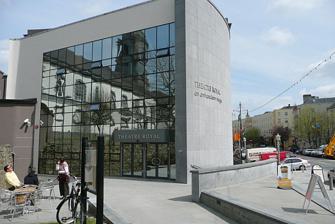
Building: Theatre Royal Waterford
Country: Ireland
Year built: 1785
Theatre in Waterford, Ireland Theatre Royal Waterford Amharclann Ríoga Phort Láirge Waterford Theatre Theatre Royal Waterford Location within Ireland Address The Mall Waterford Republic of Ireland Coordinates 52°15′35″N 7°06′25″W / 52.2597°N 7.10696°W / 52.2597; -7.10696 Public transit Lombard Street bus stop (bus routes 607, 617, 627) Parnell Street bus stops Waterford Plunkett railway station (walk 1.5 km / 1 mile) Type theatre Capacity 430 Construction Opened 1785 Renovated 1876 Architect John Roberts Website theatreroyal .ie The Theatre Royal Waterford is a theatre located in Waterford , Ireland. History A bust of the composer and musician William Vincent Wallace (1812–1865) stands outside the Theatre Royal. The Theatre Royal was founded as a patent theatre in 1785, with playhouse and Assembly Rooms designed by local architect John Roberts ; As You Like It was the first production. The Ball Room (Large Room) opened in 1788. James Sheridan Knowles 's first work, Leo; or, The Gipsy , premiered at Waterford in 1810. The actress Maria Ann Campion was also associated with the theatre. The theatre suffered a fire on 5 April 1837. In November 1846, during the early part of the Great Famine , the theatre was "compelled to close its doors prematurely." At the time, a Mr Watkins Burroughs was manager. The building was upgraded to its current form in 1876, under John Royston, who showed comedies and opera buffa . Oscar Wilde lectured at the Theatre Royal after his famous 1882 tour of the U.S. In January 1882 there was a small fire during a performance of H. M. S. Pinafore , but the manager calmed the audience and the fire was extinguished without loss of life. Smoking was forbidden in 1882, as a fire control measure, rather than as a public health issue. Fred Jarman's Sarah was shown in 1892. In the 1900s it showed musical theatre and silent movies, with guests including King Edward VII . In 1929 it showed the city's first talkie , The Singing Fool . In the 1950s it was suggested that the performance area be closed and the theatre be converted into council offices, but instead it reopened in 1958, and a festival of light opera was founded. Jim Nolan founded Red Kettle Theatre Company in 1985 and staged his experimental play, The Gods Are Angry, Miss Kerr . Recently [ when? ] the theatre has been renovated again. In 2016 the Theatre Royal was the victim of a bomb hoax , along with other buildings in the city. The theatre closed during the COVID-19 pandemic; it reopened in August 2020 with a capacity of 100 people due to social distancing requirements. Description The theatre sits 430 people; the stage is  under a proscenium arch 13.5 metres (44 ft) and measures 6.2 metres (20 ft) wide. Its depth is variable: 5.5 m (18 ft) at stage right and 7.5 m (25 ft) at stage left. References